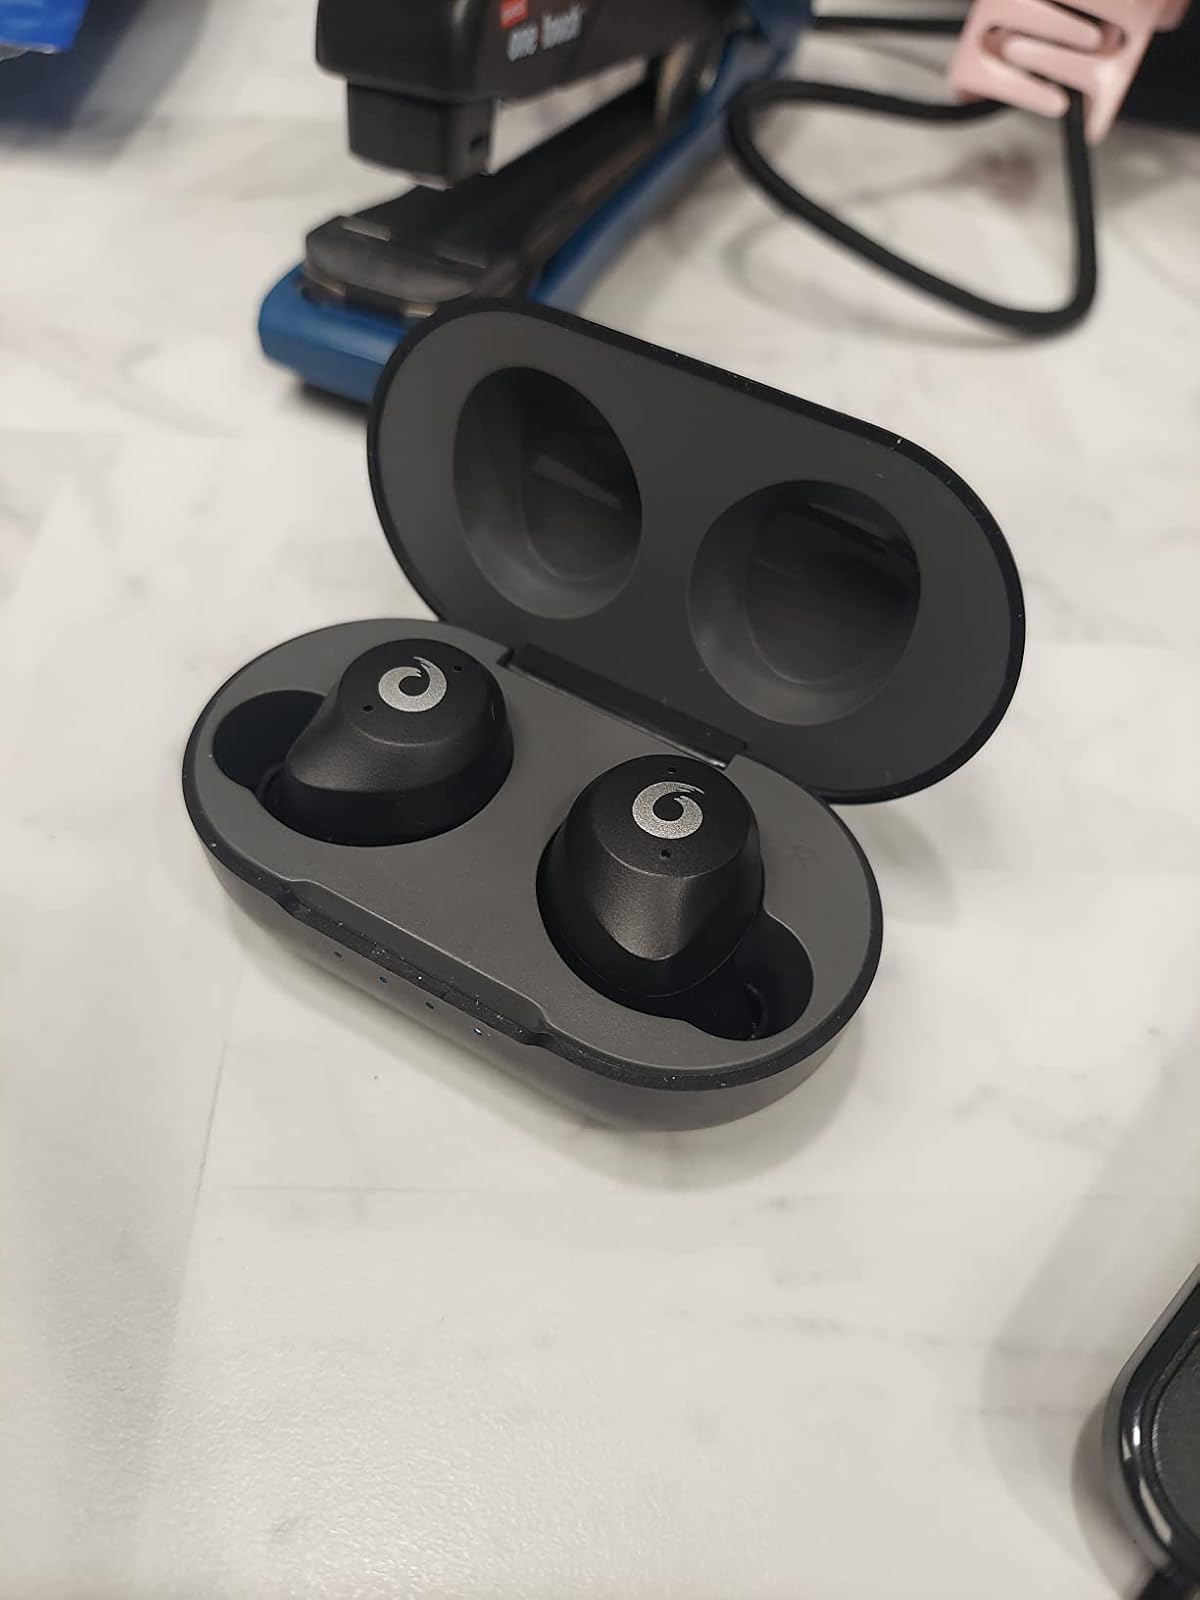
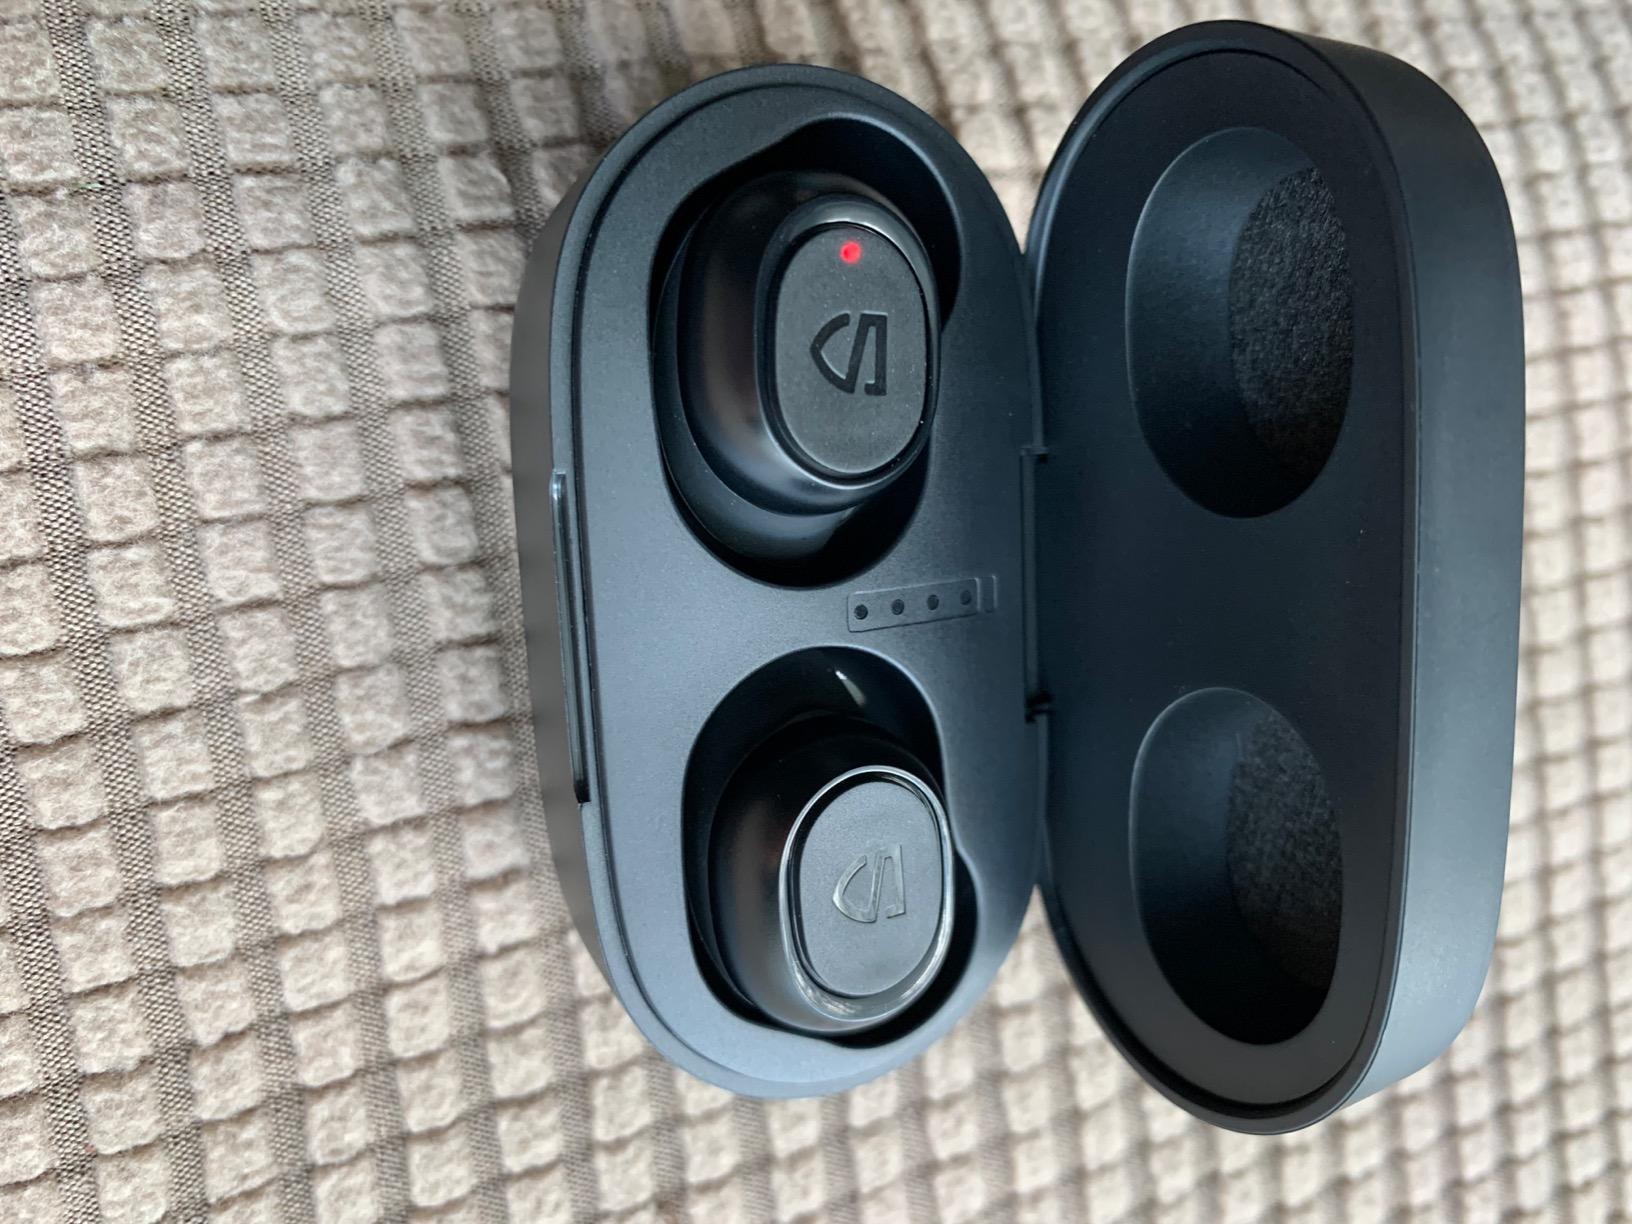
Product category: earbuds
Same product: no